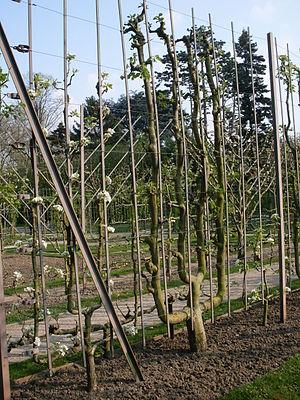
Arbres fruitiers, Jardin Albert Kahn
La taille des arbres fruitiers est une technique d'arboriculture fruitière consistant à tailler les branches et rameaux des arbres fruitiers pour leur donner une forme particulière permettant d'améliorer leur fructification en optimisant leur exposition à la lumière.